APL (programming language)

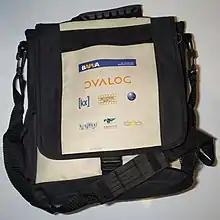
British APL Association (BAPLA) conference laptop bag

There has always been cooperation between APL vendors, and joint conferences were held on a regular basis from 1969 until 2010. At such conferences, APL merchandise was often handed out, featuring APL motifs or collection of vendor logos. Common were apples (as a pun on the similarity in pronunciation of "apple" and "APL") and the code snippet which are the symbols produced by the classic APL keyboard layout when holding the APL modifier key and typing "APL".